Answer in natural language. Is silver three-legged stool further away or in front of countertop c x? Choose between the following options: in front or further away
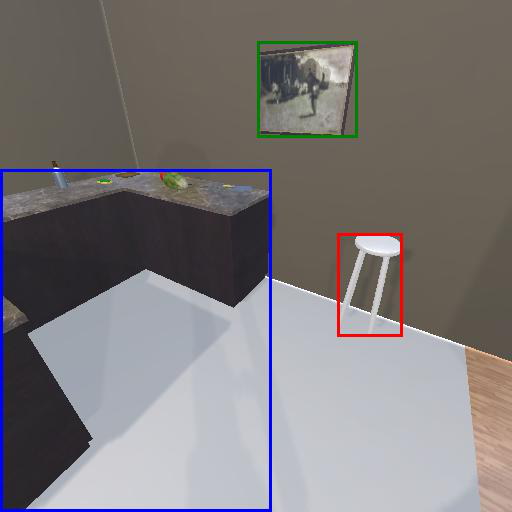
<answer>in front</answer>